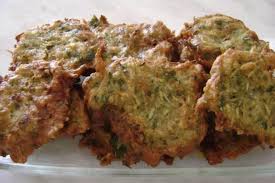
Yemek: mucver